Paolo Frisi

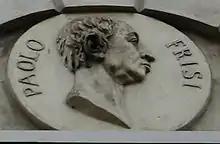
A 19th century medallion of Paolo Frisi on the facade of Palazzo Beccaria in via Brera street, Milan (birthplace of Cesare Beccaria)

Frisi was born in Melegnano in 1728; his sibling Antonio Francesco, born in 1735, went on to be a historian. Frisi was educated at the local Barnabite monastery and afterwards in that of Padua. When twenty-one years of age he composed a treatise on the figure of the earth, and the reputation which he soon acquired led to his appointment by the King of Sardinia to the professorship of philosophy in the College of Casale. He succeeded Hyacinthe Sigismond Gerdil, who had been appointed professor of philosophy at the University of Turin. His friendship with Radicati, a man of liberal opinions, occasioned Frisi's removal by his clerical superiors to Novara, where he was compelled to do duty as a preacher.